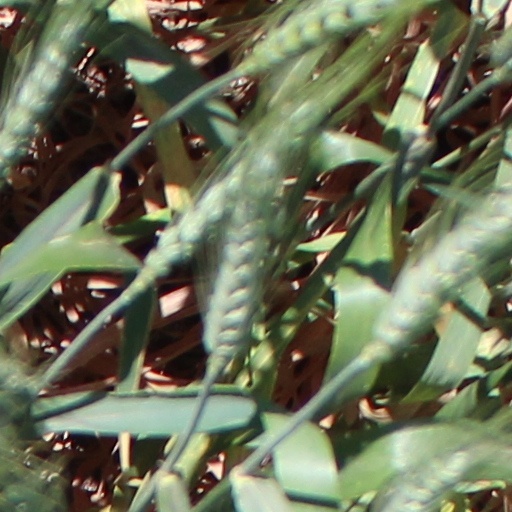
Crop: wheat